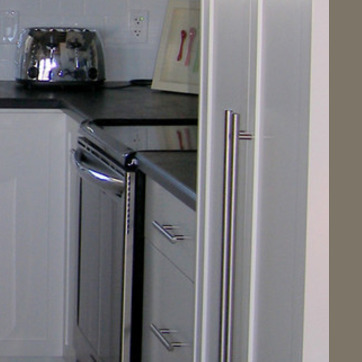
Material: polishedstone